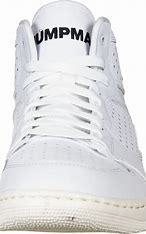
Brand: Jordan
Model: Access